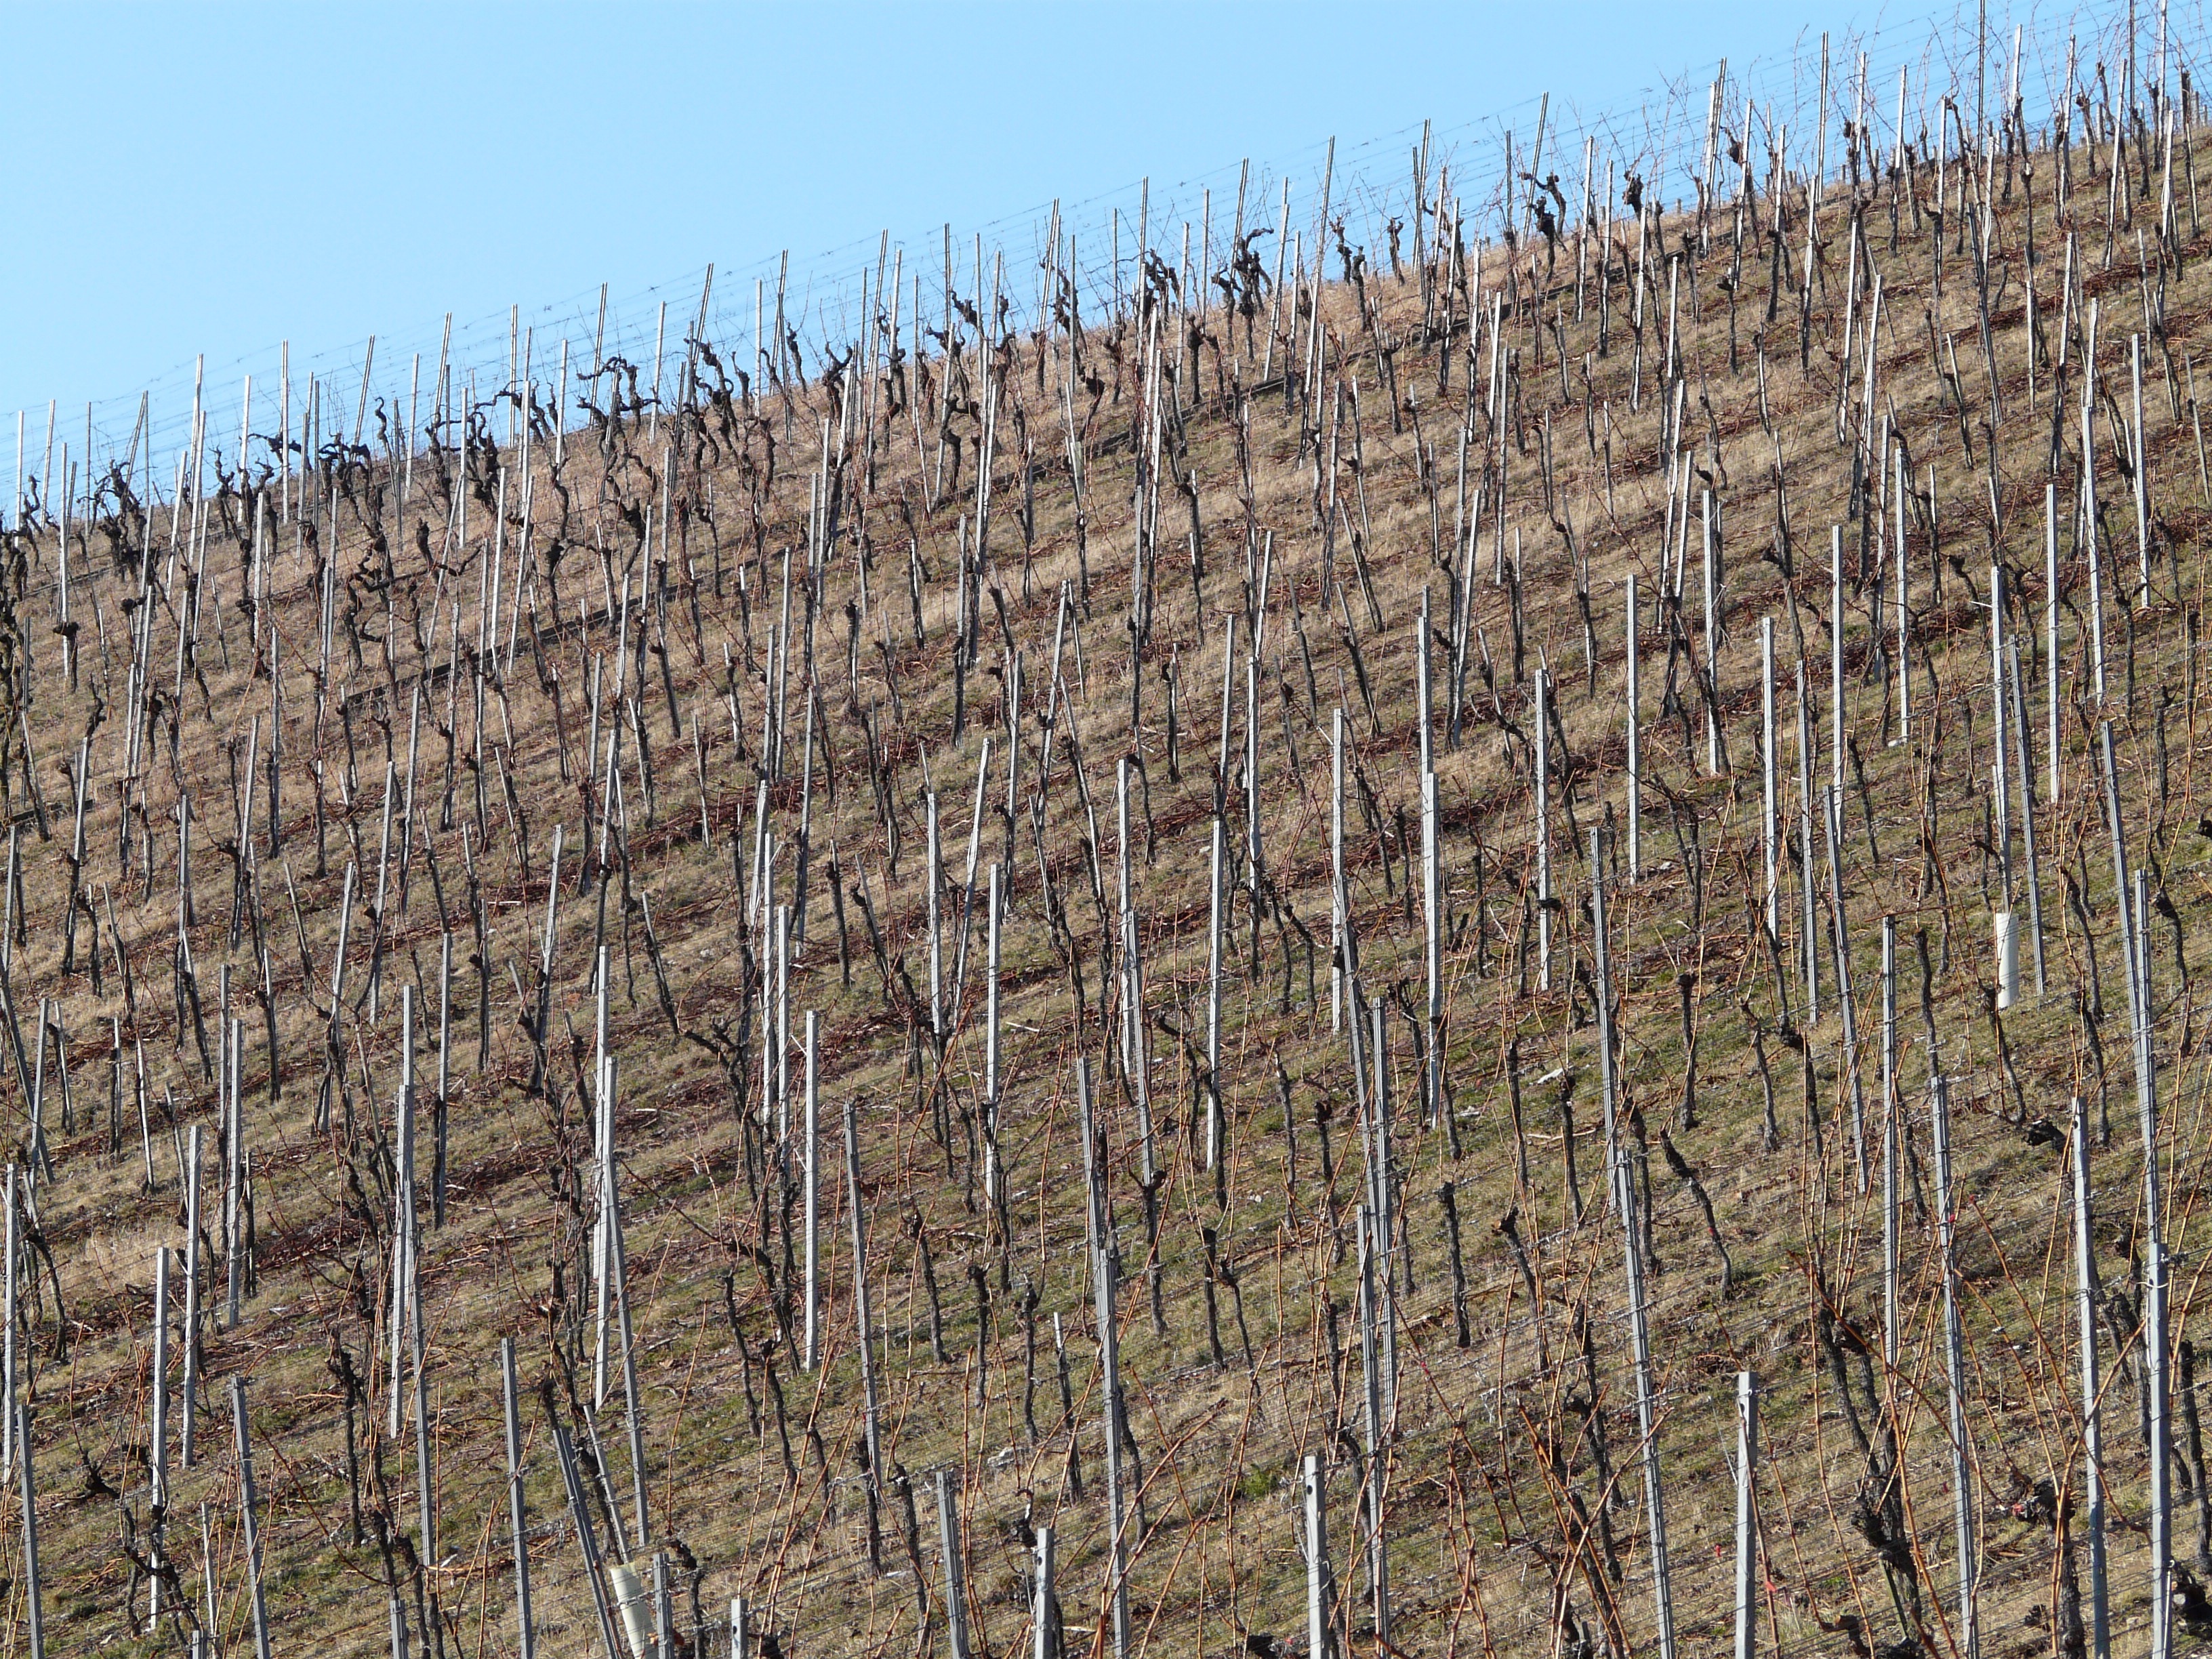
tree, fence, wood, vine, vineyard, wall, slope, soil, agriculture, terrain, vines, geology, winegrowing, ancient history, outdoor structure